Hasta que se ponga el sol

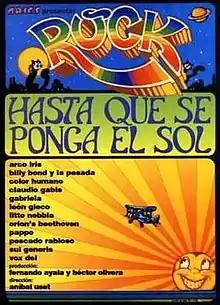
Theatrical release poster

Hasta que se ponga el sol (Spanish for "Until the sun sets") is 1973 Argentine documentary film of the foundational stage of the "rock nacional" (Spanish for "national rock") movement. It was filmed in the third edition of the historic B.A. Rock rock festival, which took place in 1972 at the Argentinos Juniors stadium. It was also completed with filming in Teatro Olimpia and the film studios of Argentina Sono Film and Phonalex. In addition to featuring live recordings of the main artists of Argentine rock of the time, it contains plot sequences interpreted by members of some of the groups that participated in the festival.